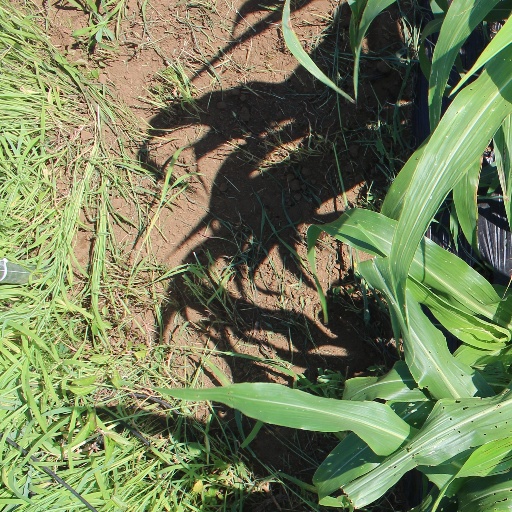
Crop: sorghum